FCSB

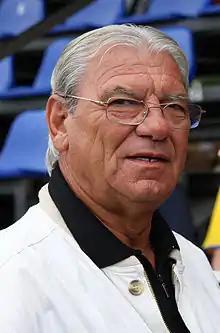
Emerich Jenei won the club nine domestic honours and the 1985–86 European Cup.

For three years and three months (June 1986 – September 1989), FCSB counted a number of 104 unbeaten matches in the league, establishing, at that moment, a world record and a European one still standing. Also inside the national league, the club counted 112 matches between November 1989 and August 1996 of invincibility at Stadionul Ghencea in Liga I. Its run of 17-straight wins in 1988 is another record, equal to the one held by Dinamo as of one year later.